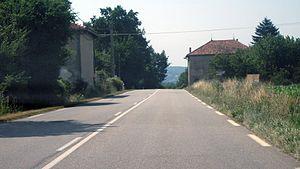
D 538 entre Revel-Tourdan et Beaurepaire en Isère. Route fermée le lendemain (étape du 100e Tour de France).
La route nationale 538, ou RN 538, était une route nationale française. Elle reliait successivement Vienne à Marseille, Vienne à Salon-de-Provence, et finalement Sénas à Salon-de-Provence.
Beaurepaire est une commune française située dans le département de l'Isère en région Auvergne-Rhône-Alpes et, autrefois rattachée à l'ancienne province du Dauphiné.